Salgaocar FC

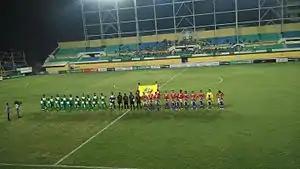
Starting line-up during Salgaocar FC vs Bengaluru FC on 9 January 2016 at the Tilak Maidan Stadium

The club colours are predominantly green, and white. The home kit very much shows this as the jersey and socks are green while the shorts are white. The away kit has a set of red jerseys and socks while also having blue/purple shorts.